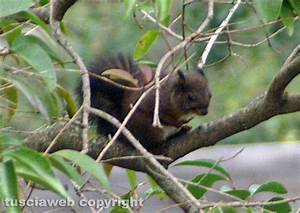
Label: scoiattolo